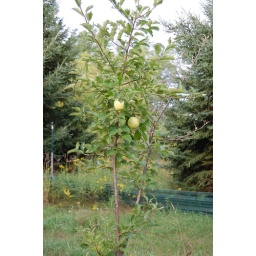
Our first apples on trees planted in 2005